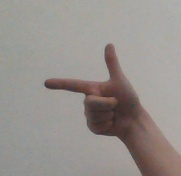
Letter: yaa